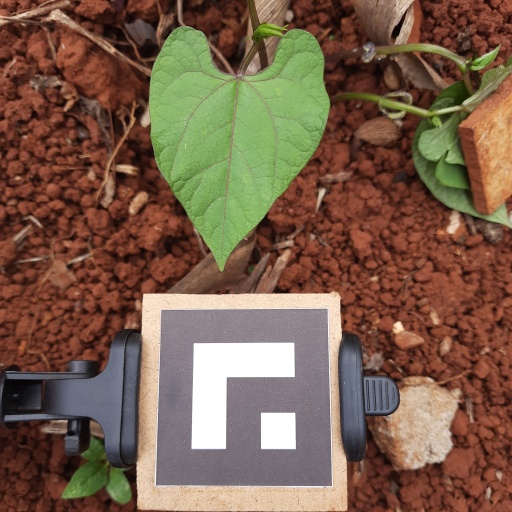
Observations: flat surface, no eating holes, under cloudy sky